Sky position (RA, Dec in degrees): 36.271, 0.908
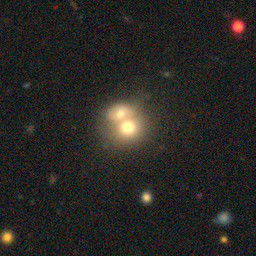
Galaxy morphology: Merging Galaxies